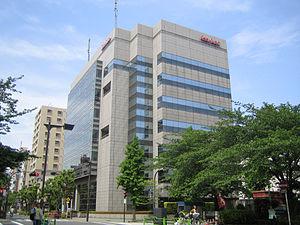
Nisshinbo Holdings Inc. est un conglomérat japonais dont le siège se situe à Tokyo au Japon.